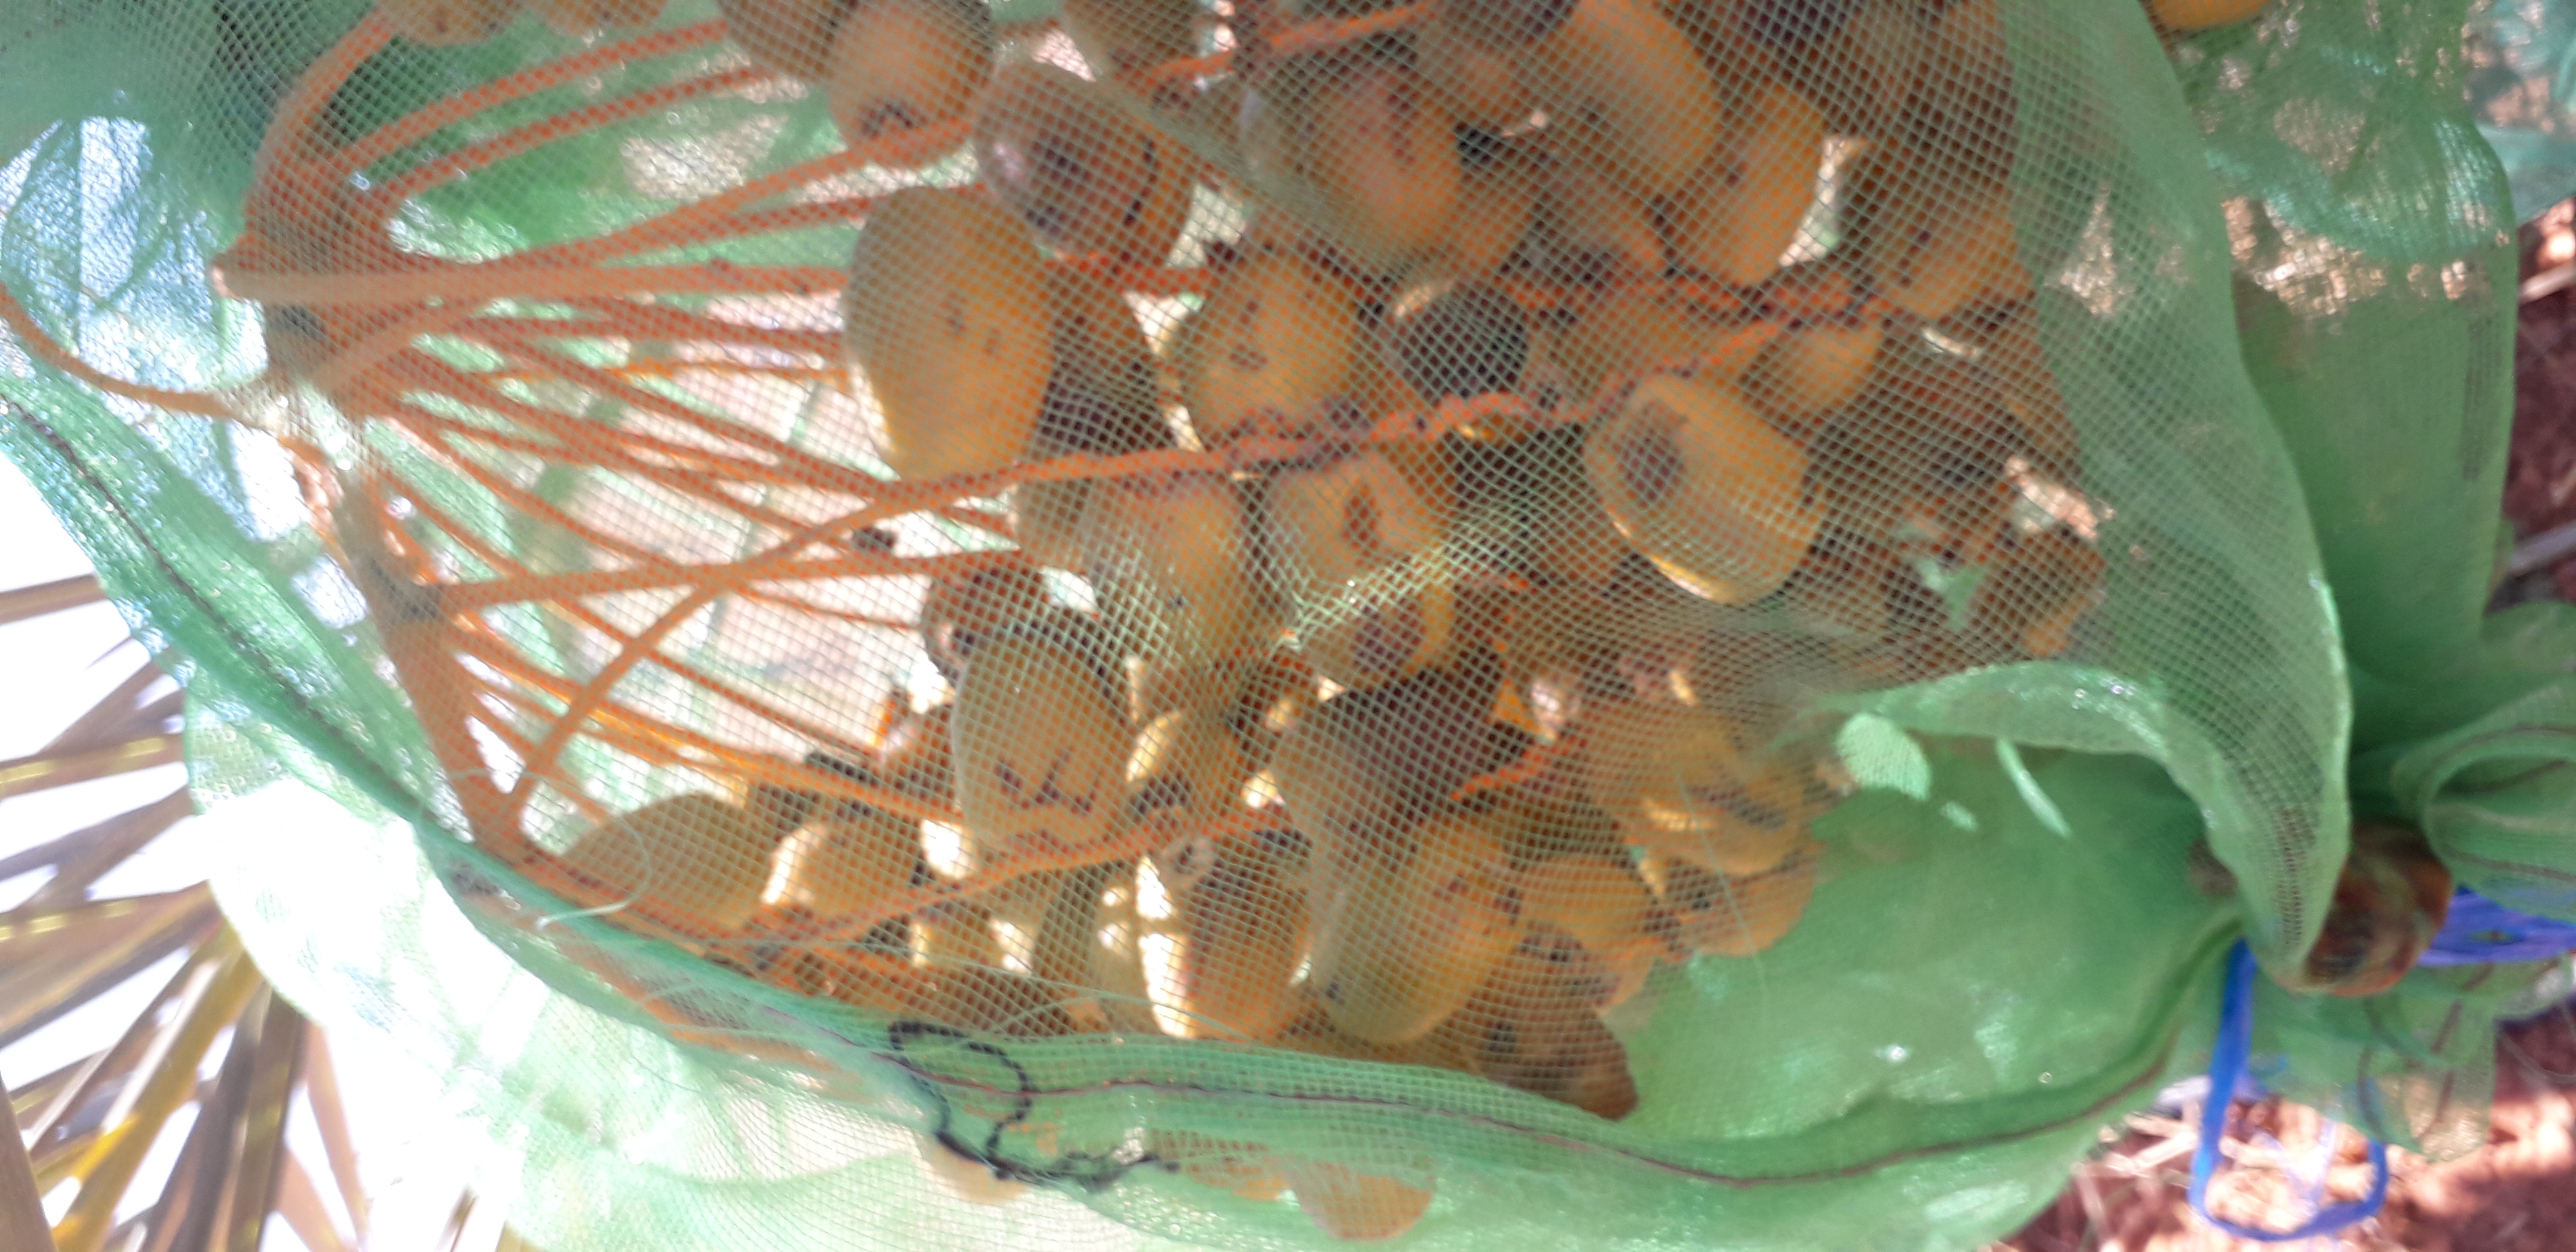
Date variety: Boufagous